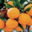
Label: orange